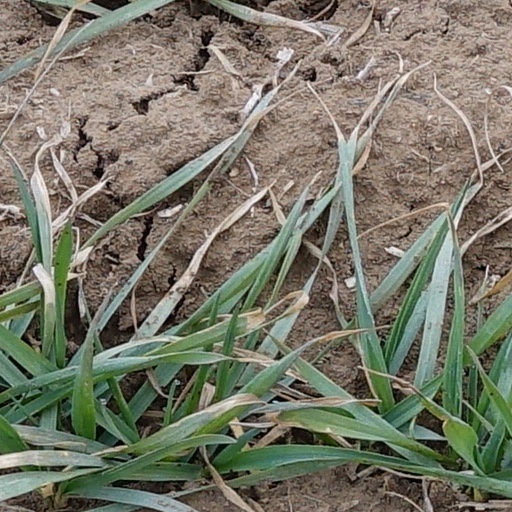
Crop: wheat